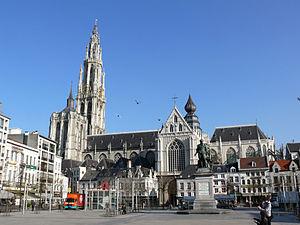
Cathédrale de Notre-Dame à Anvers vue du Groenplaats. Le Groenplaats est une des places dans le centre d'Anvers. La cathédrale Notre-Dame (en néerlandais Onze-Lieve-Vrouwekathedraal) à Anvers (Antwerpen), dédiée à la Vierge Marie est la cathédrale du diocèse du même nom. C'est un des cinq grands monuments religieux d'Anvers. La grande tour de Notre-Dame d'Anvers fait partie d'un groupe de 56 beffrois et clochers de Belgique et de France inscrits sur la liste du patrimoine mondial de l'UNESCO.
Le diocèse d'Anvers est un diocèse suffragant de l'Archidiocèse de Malines-Bruxelles. Il a été constitué en 1961 et l'on comptait en 2004 près de 1 289 847 baptisés pour 1 468 265 habitants. L'évêque actuel est Mᵍʳ Johan Bonny.